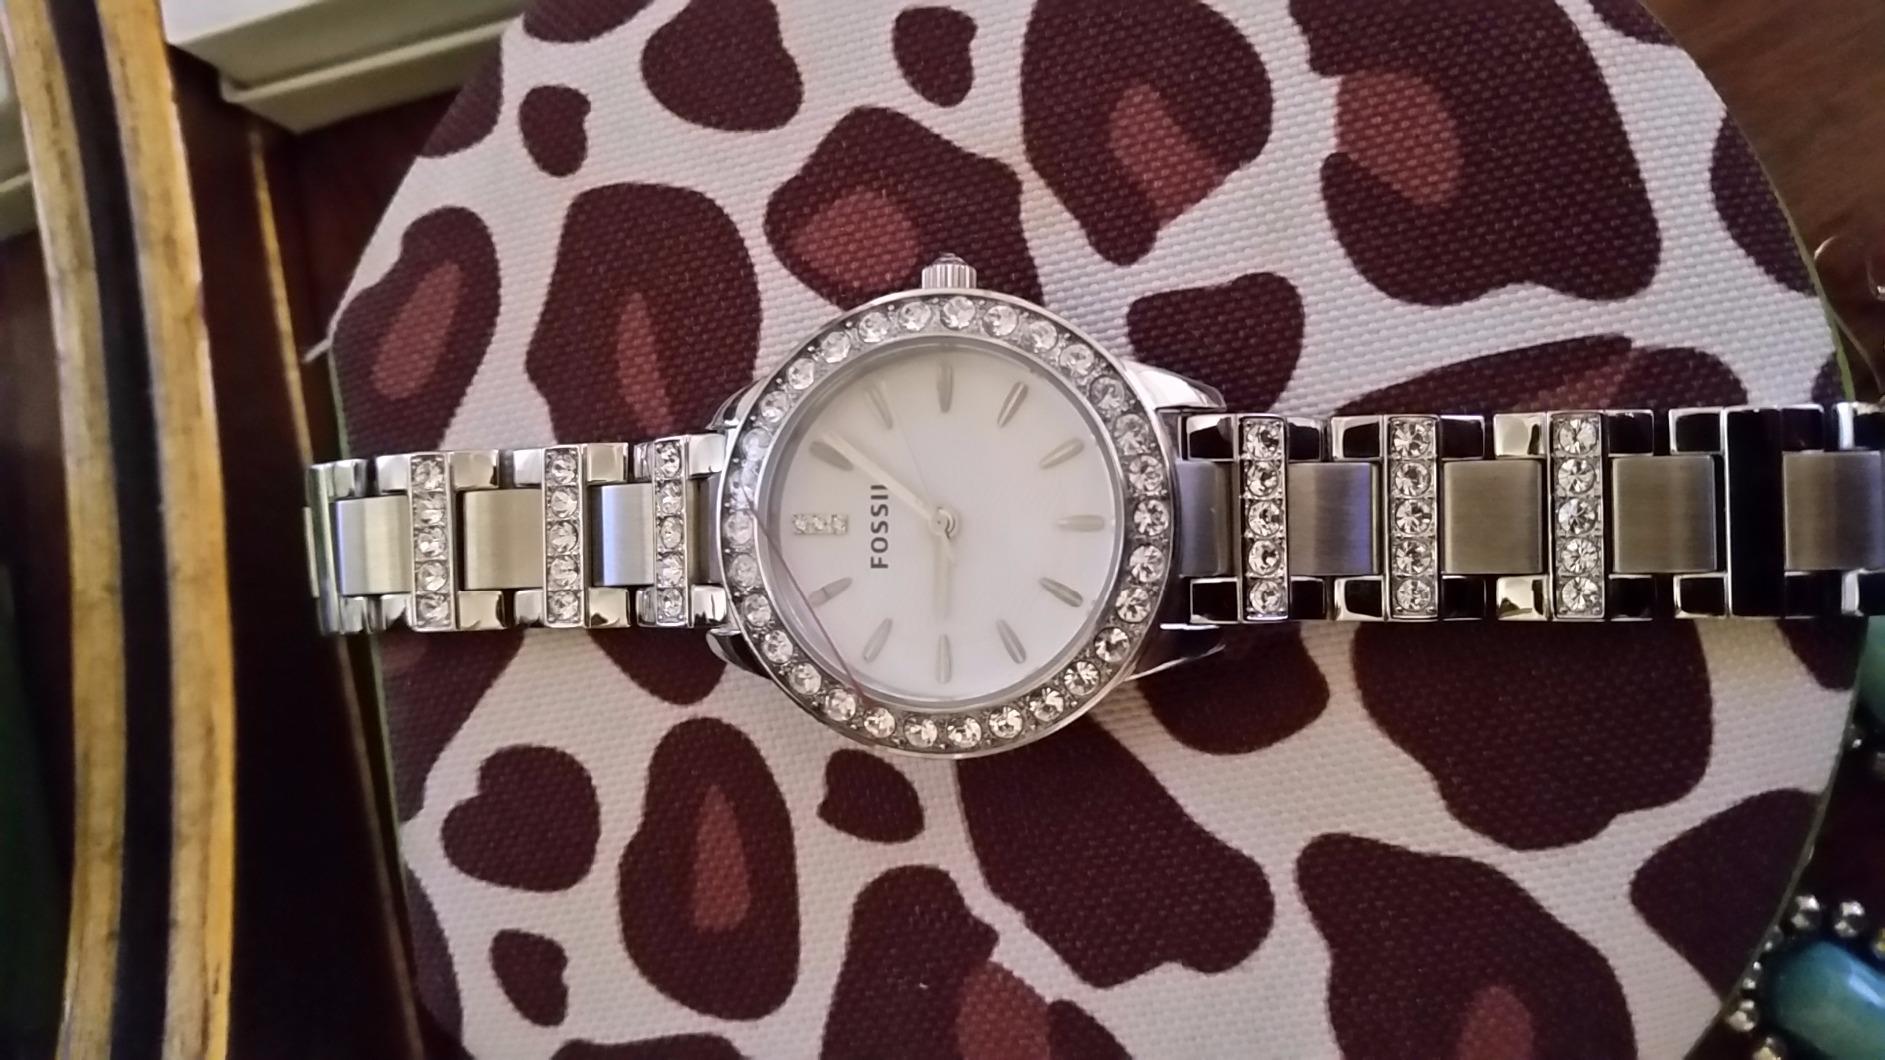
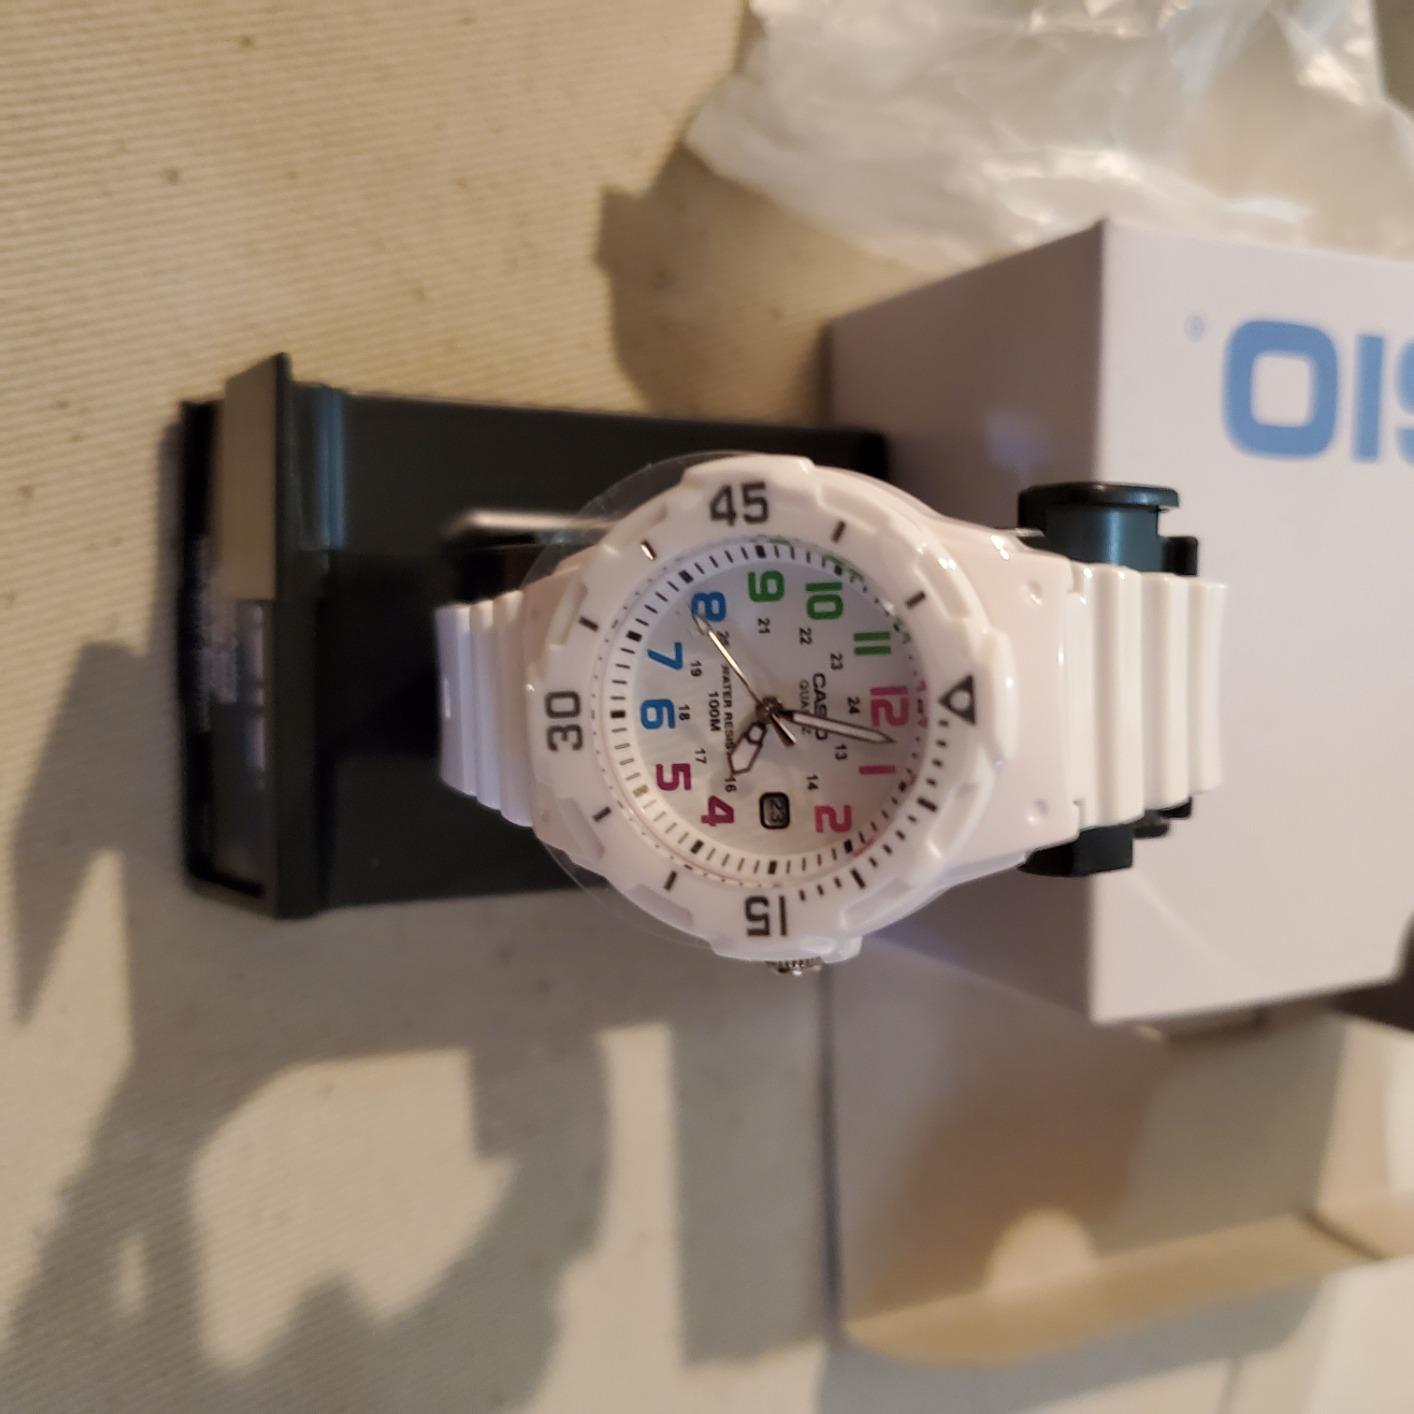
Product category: accessories_watch
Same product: no